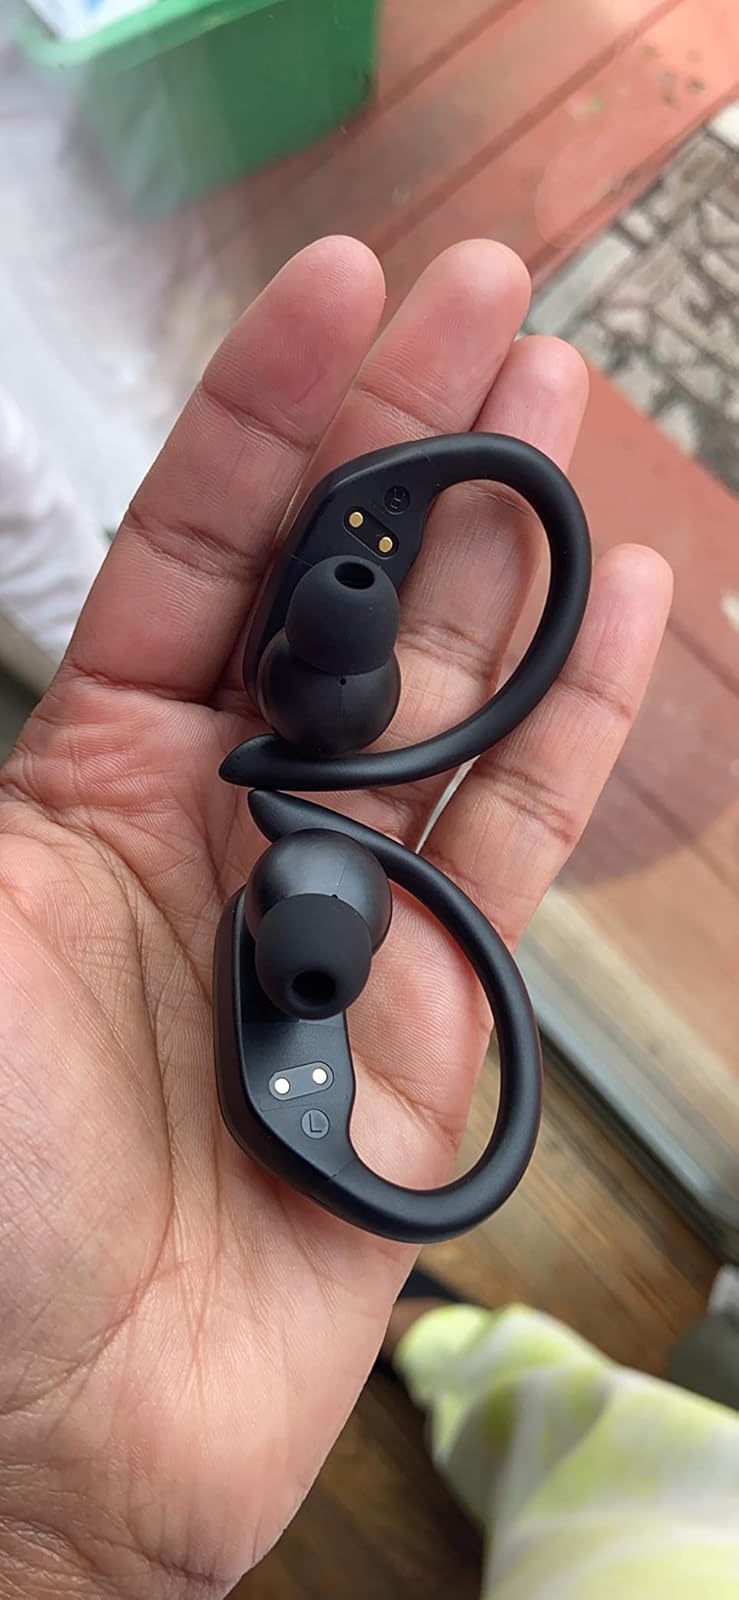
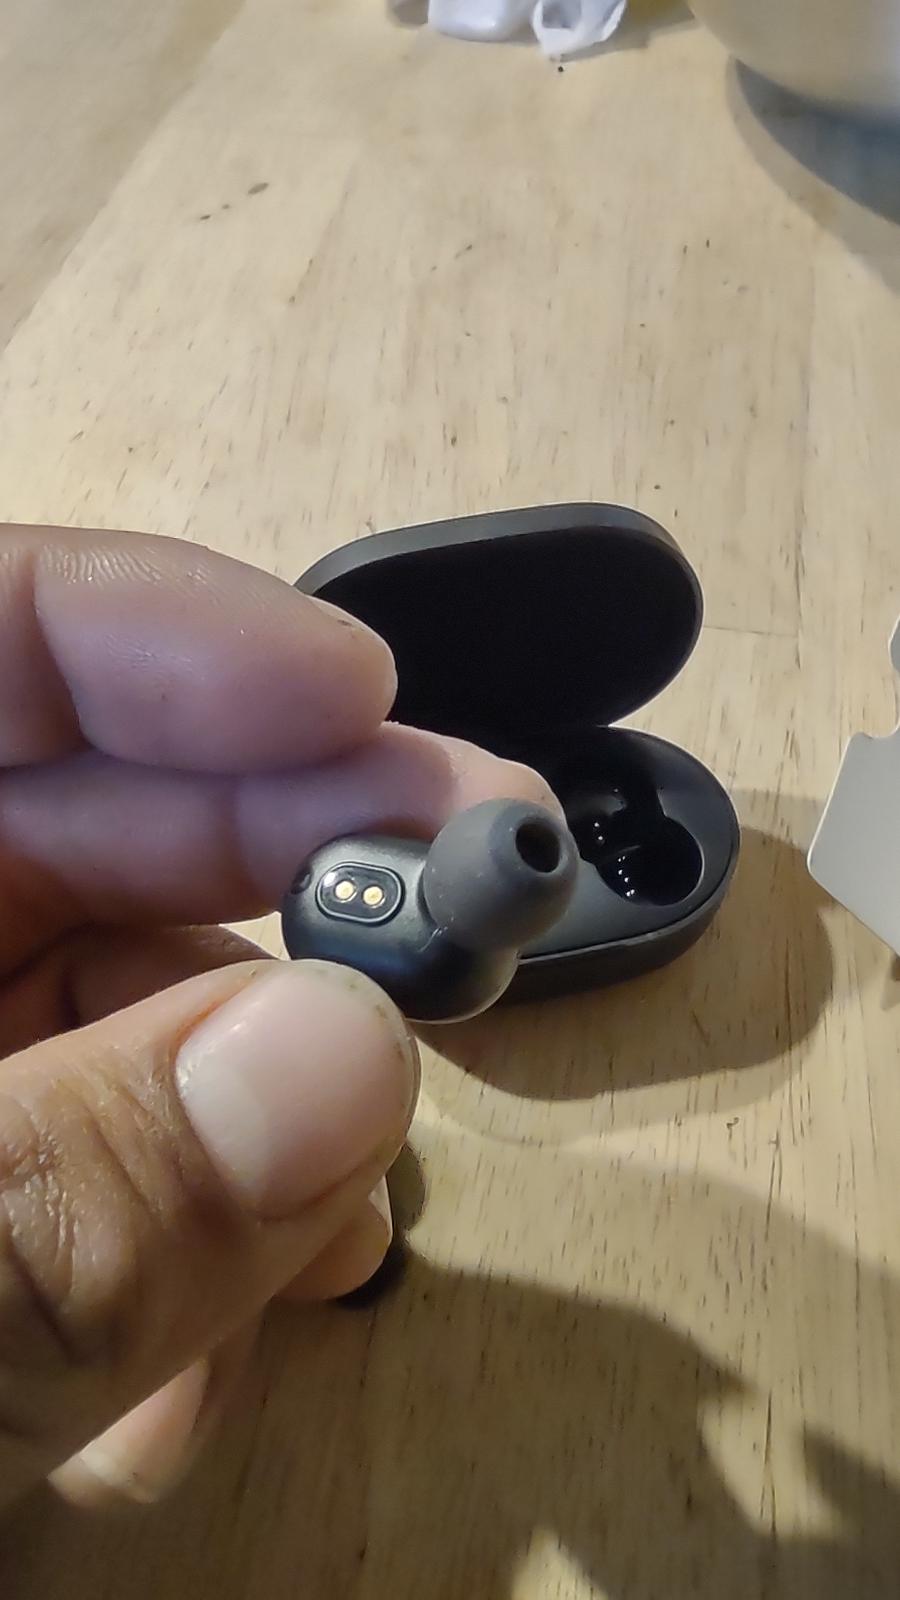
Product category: earbuds
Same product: no